Max Fatchen

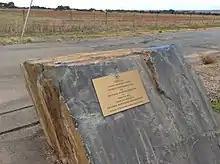
Plaque on the Fatchen memorial at Angle Vale, South Australia

Andrew Male "Other Times" Wakefield Press, Adelaide (1997) includes selections from Max's writings, many not previously republished